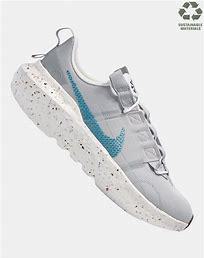
Brand: Nike
Model: Crater Impact